Kanhopatra

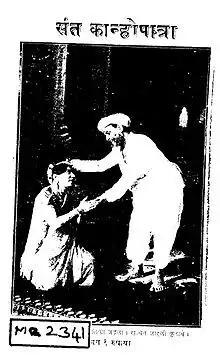
Script of the drama "Sant Kanhopatra", depicting Bal Gandharva (left) as Kanhopatra

Kanhopatra is formally included in the list of "Sant"s, meaning saints in Marathi in the text "Bhaktavijaya". Mahipati (1715–1790), a traditional biographer of Marathi saints, devotes an entire chapter to her in his "Bhaktavijaya" extolling her devotion to Vithoba. In his "Bhaktalilamrita" Mahipati refers to Kanhopatra as one of the saints who sit surrounding Krishna (identified with Vithoba in Maharashtra). Kanhopatra is cited by the Vakari saint-poets as "an example of the real downtrodden and deserving people persons that are saved by the merciful God". In one of his abhangas, the Varkari saint and poet Tukaram (1577 – c.1650) uses the example of Kanhopatra and other famous saints who were low in the social caste hierarchy, to illustrate that caste is irrelevant when compared with devotion and merit. Her death and her surrender to Vithoba is regarded as a "great legacy of self respect combined with spiritualism." Kanhopatra is considered unique since she is the only prominent woman in Maharashtra who rose to fame without a traditional family backing. She was born in a household where devotion was unthinkable. She is the only woman Varkari saint, who is not associated with any male Varkari saint, who has no guru, nor any "parampara" (tradition or lineage). She is credited to have attained sainthood exclusively on the basis of her intense devotion to Vithoba, a devotion reflected in her abhangas.